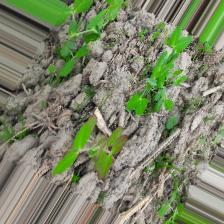
Label: Lentil Rust